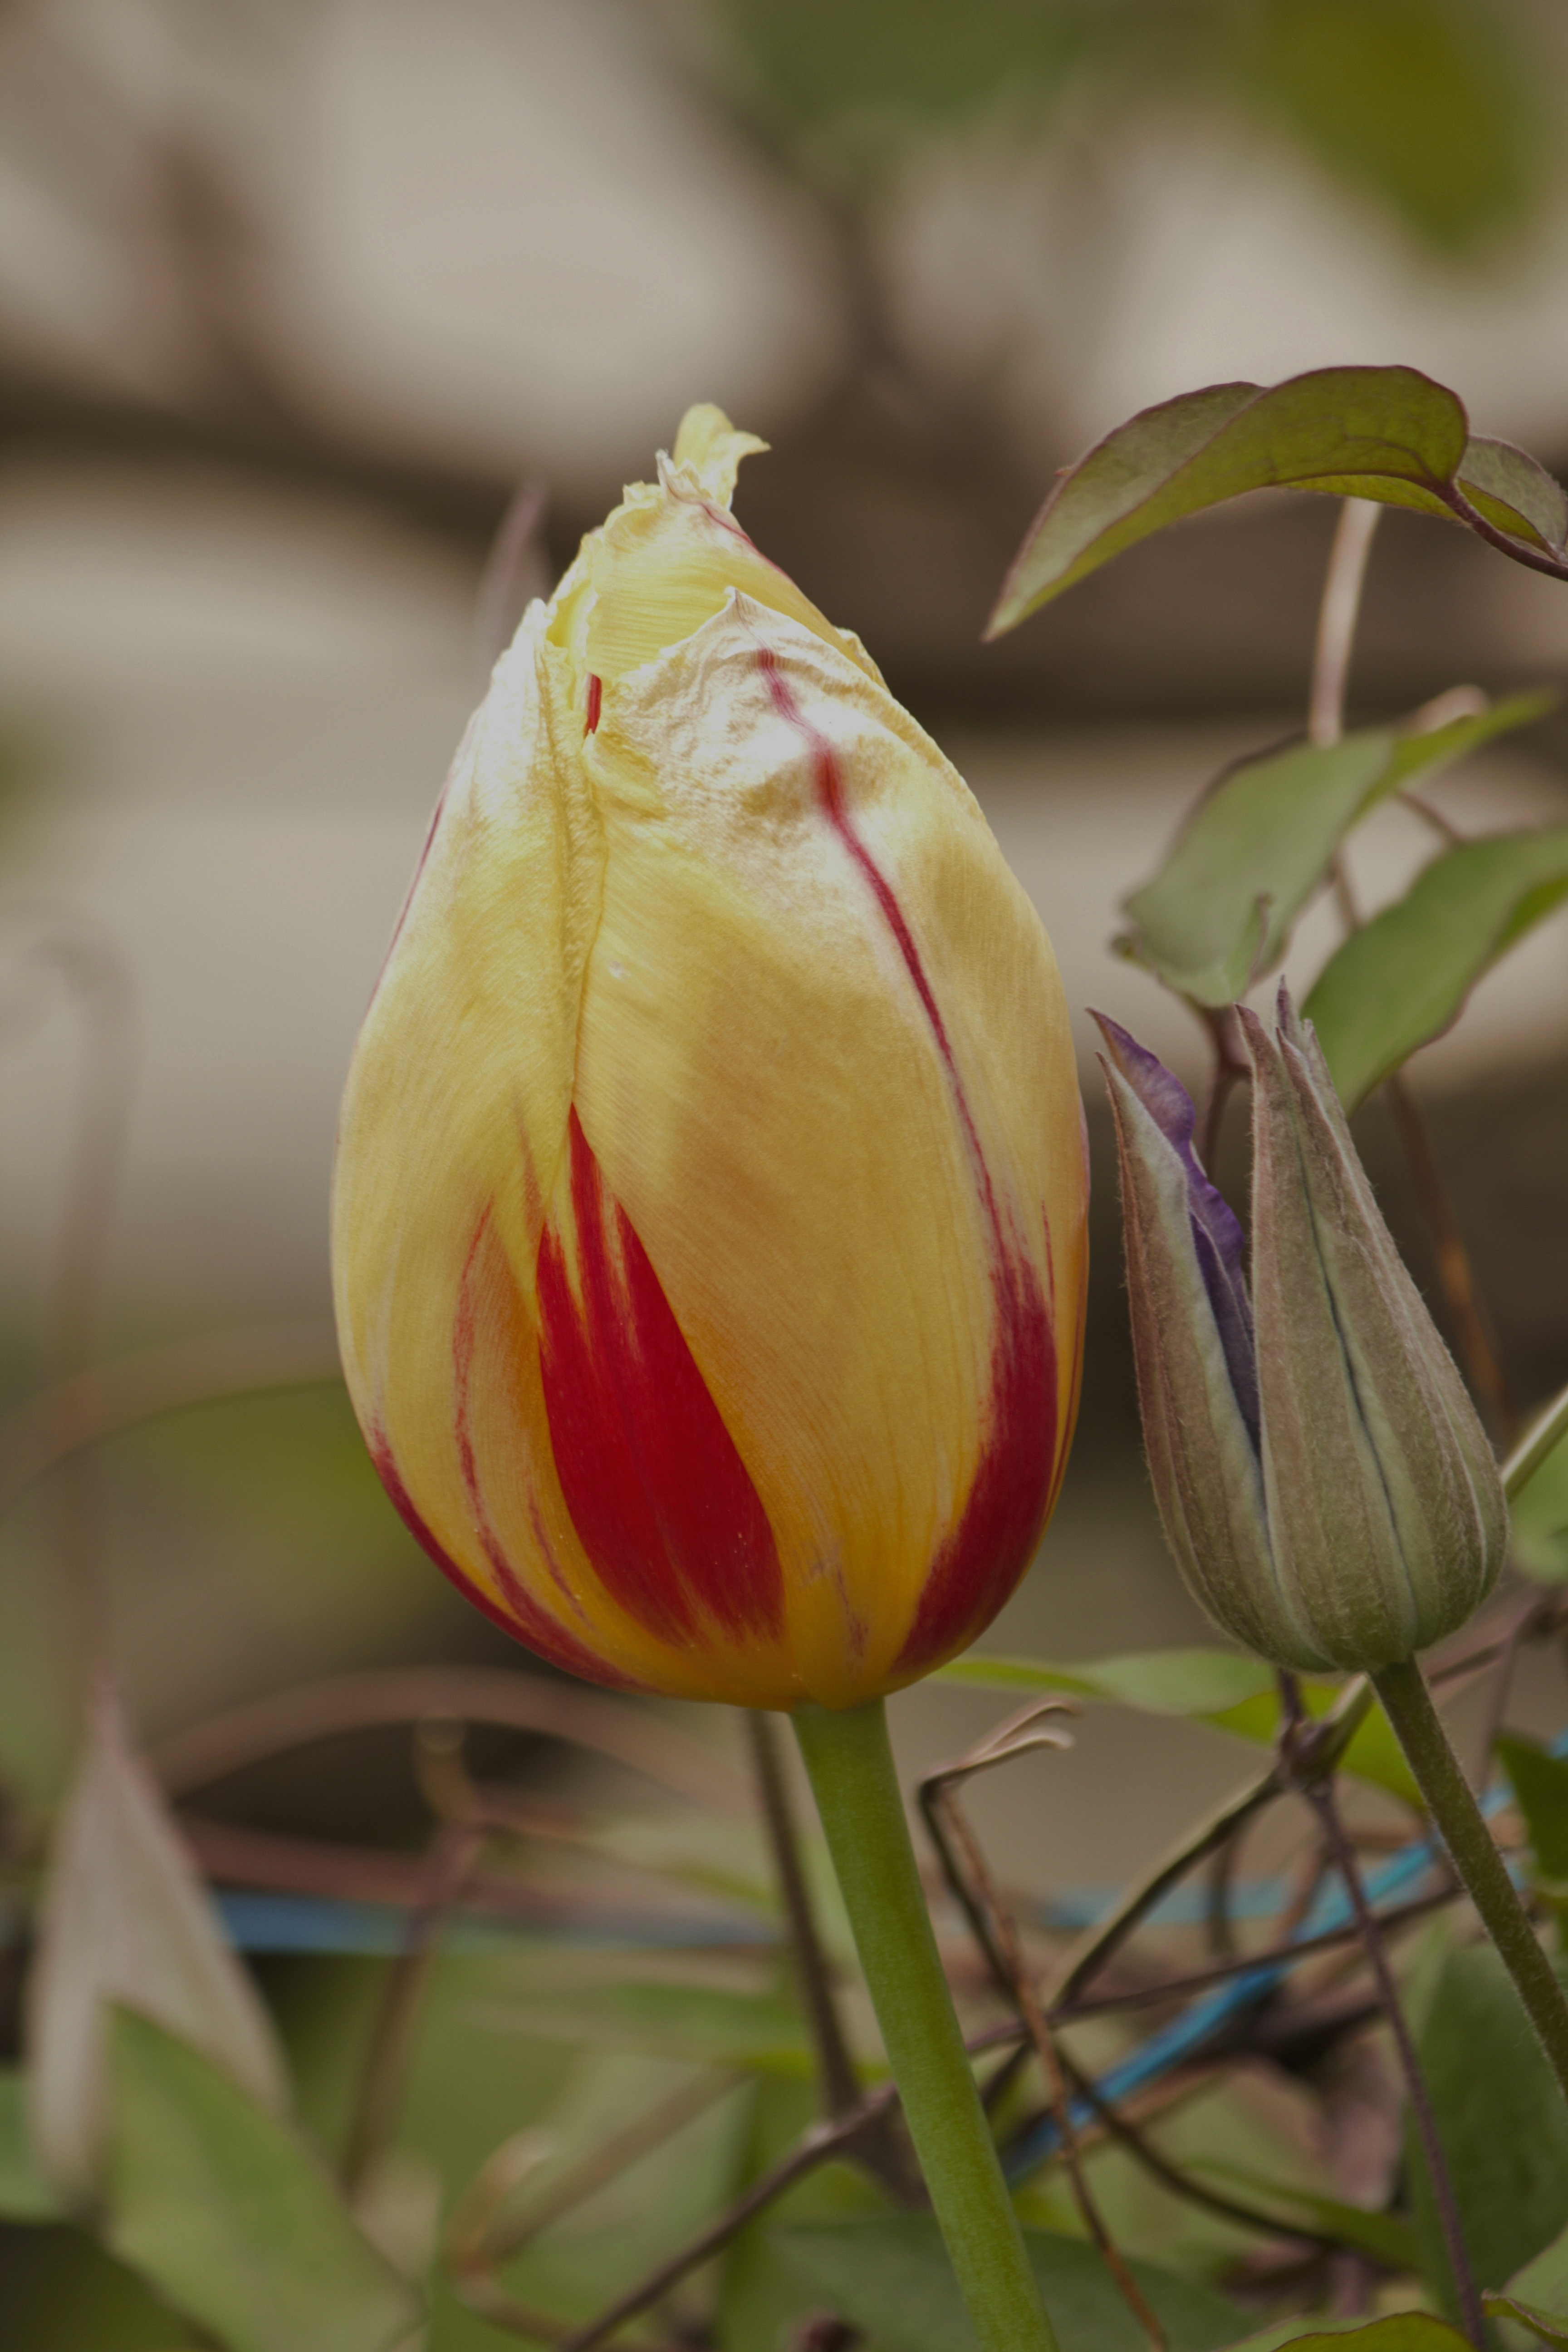
blossom, plant, flower, petal, tulip, botany, yellow, flora, close up, bud, macro photography, flowering plant, floral duet, plant stem, land plant